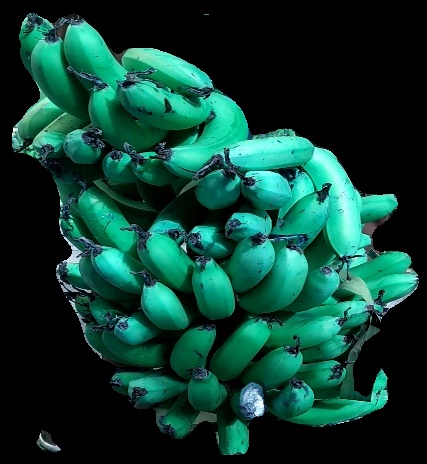
Variety: pachbale
Grade: grade3